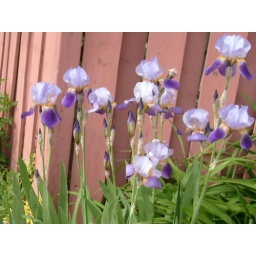
purple iris against the brown fence